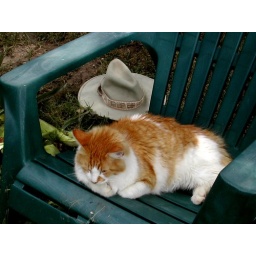
BUDDY - 2004 - in green chair